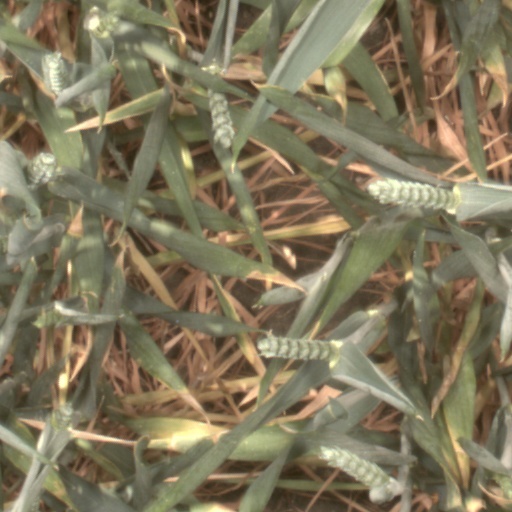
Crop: wheat